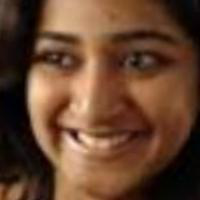
Age group: age 11-20